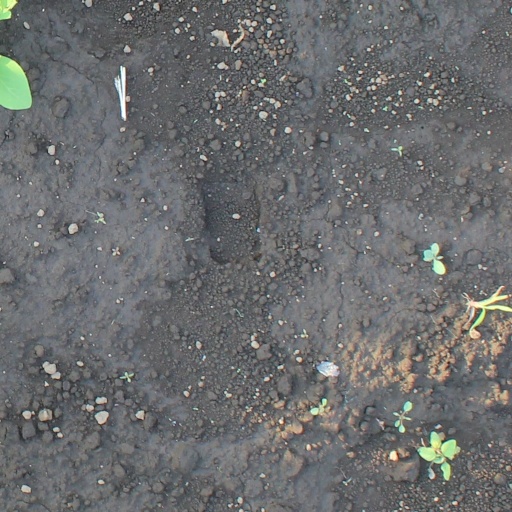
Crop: soybean